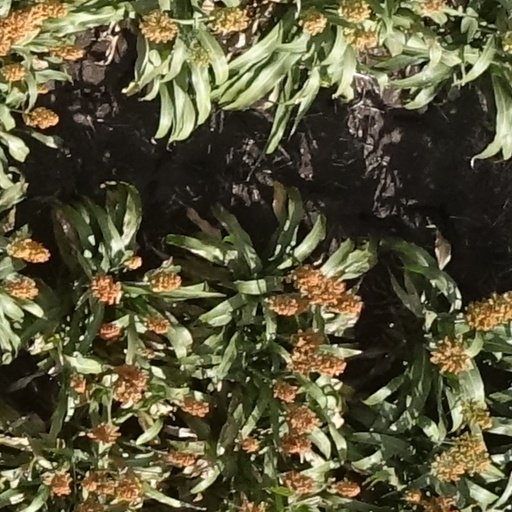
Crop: sorghum